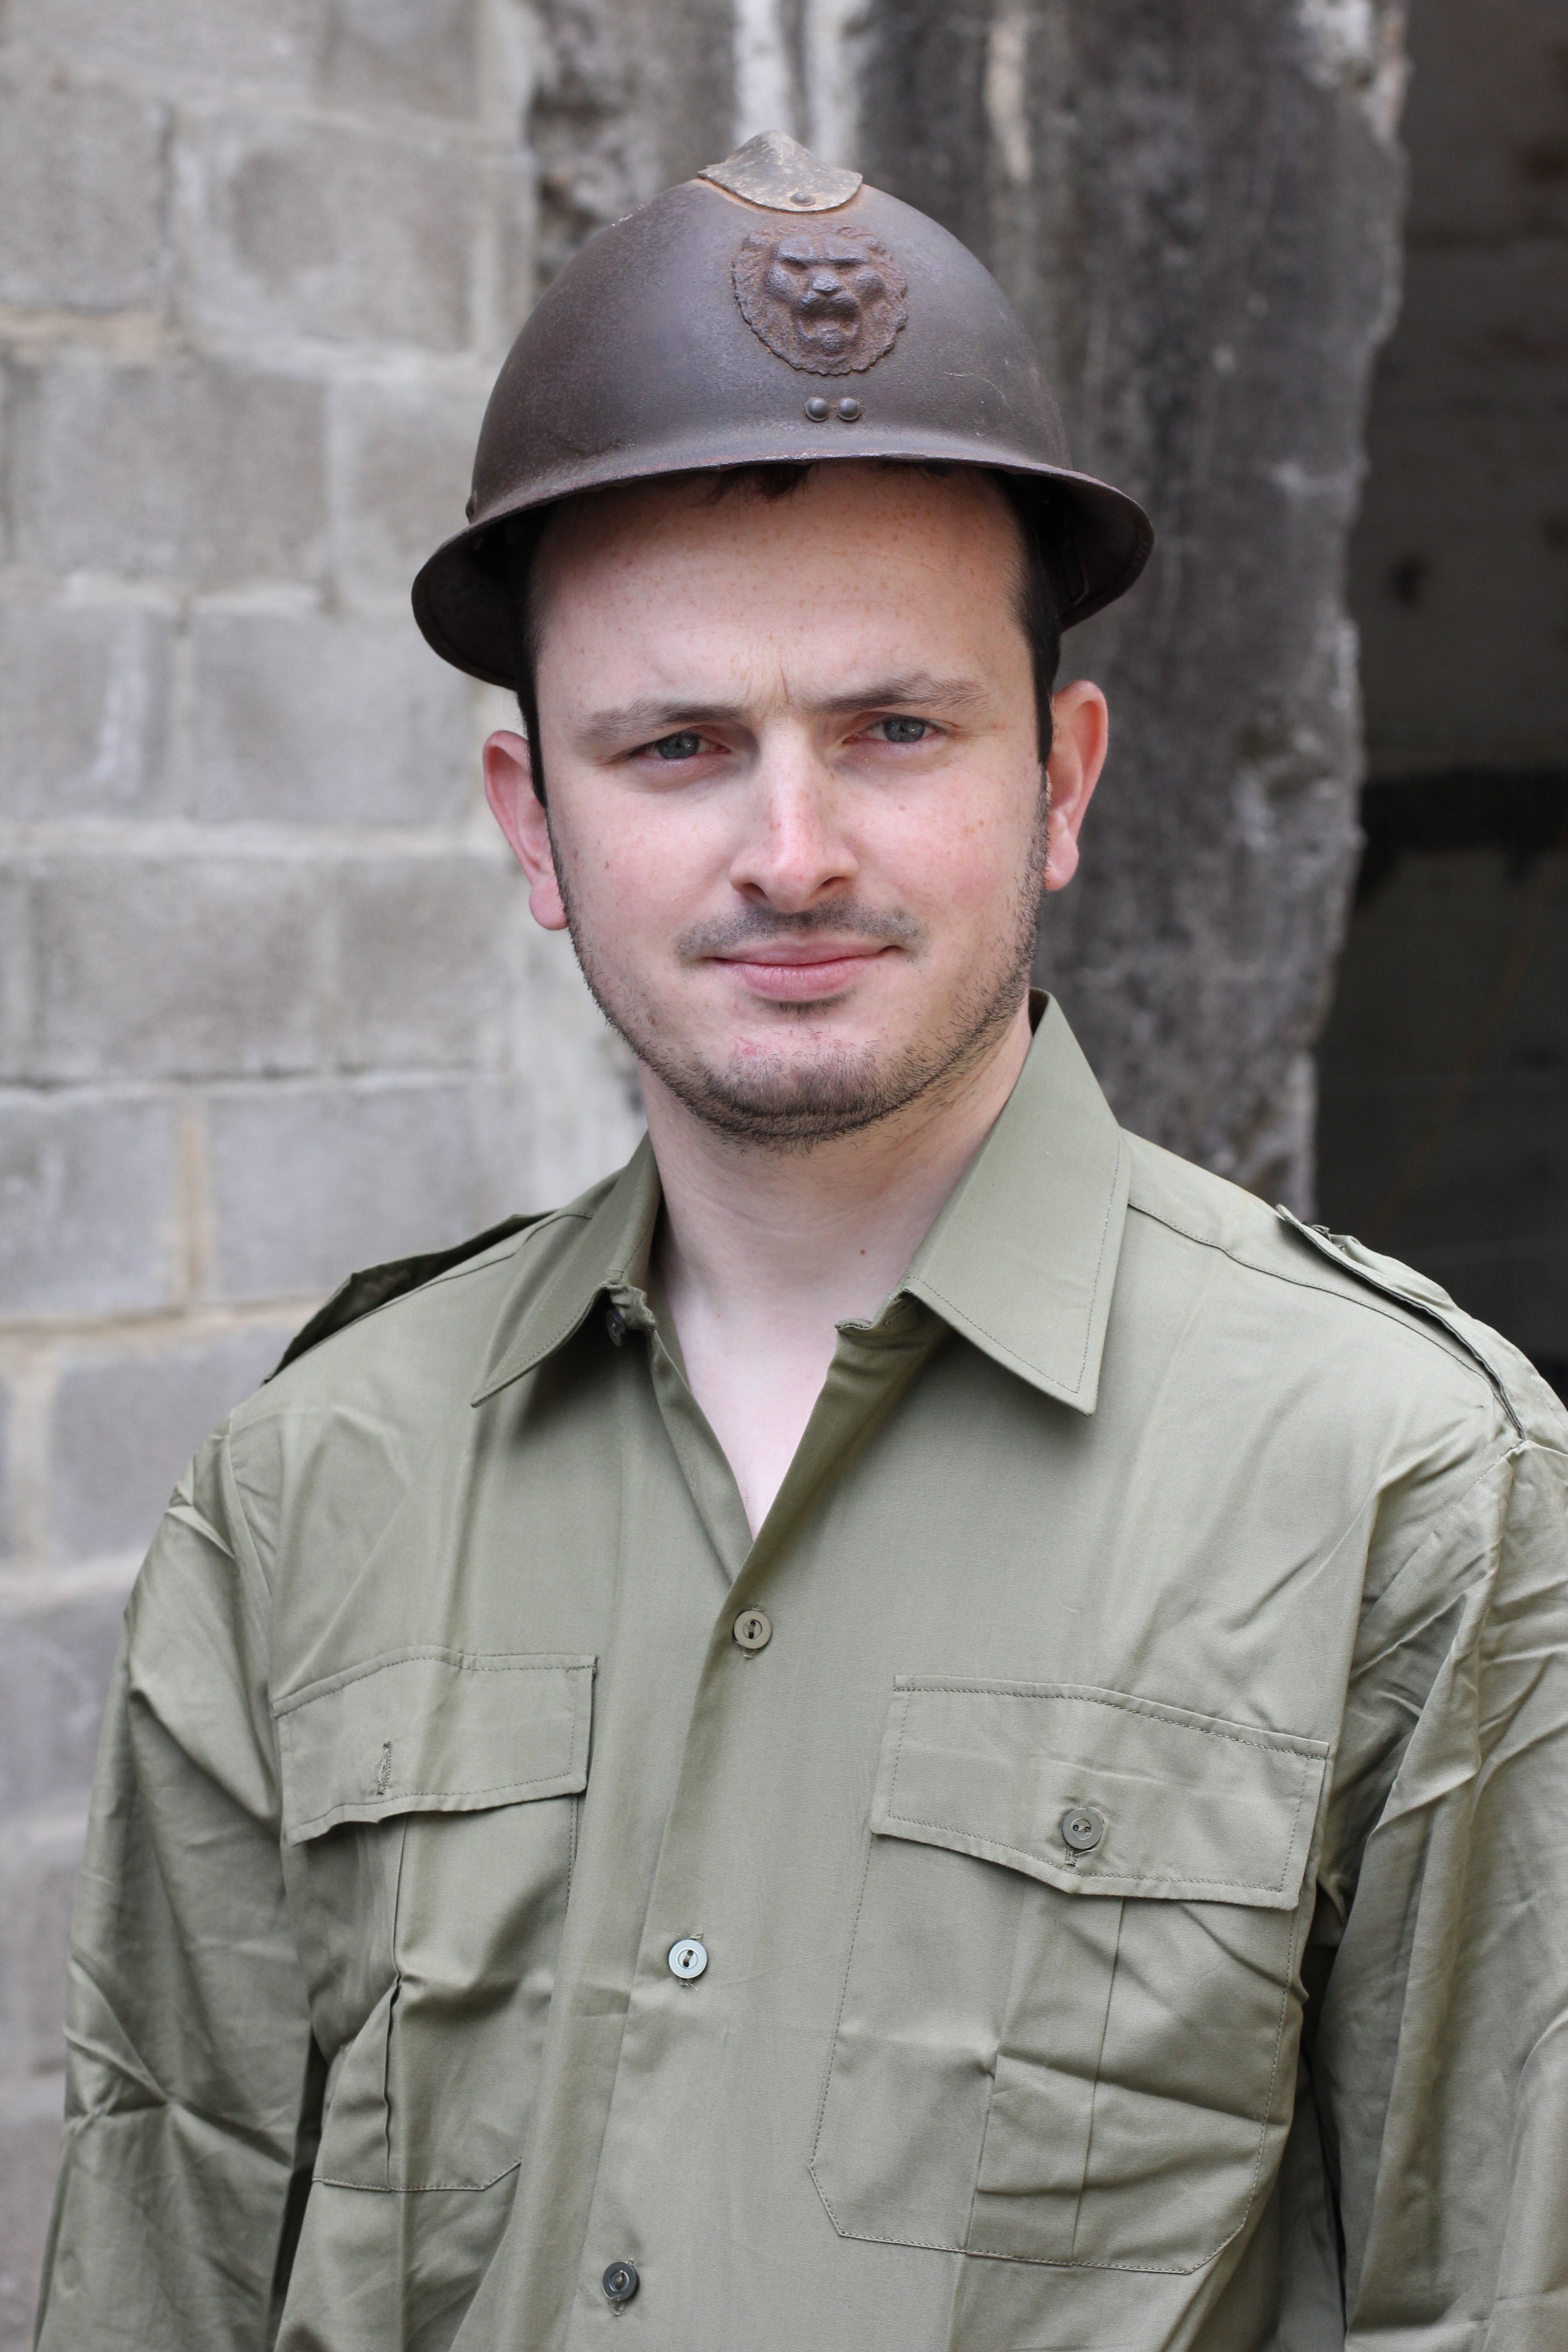
man, person, male, military, portrait, spring, soldier, army, hat, clothing, hairstyle, war, gentleman, uniform, men in uniform, military officer, military person